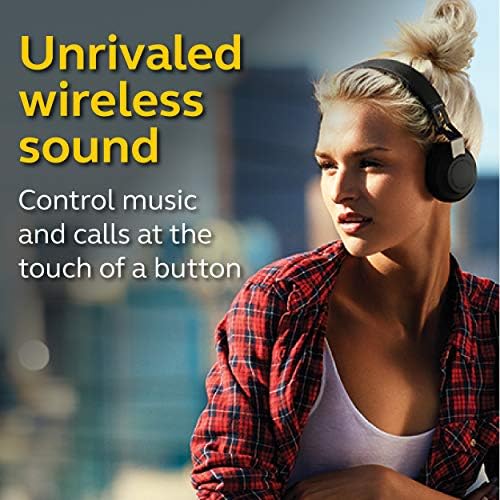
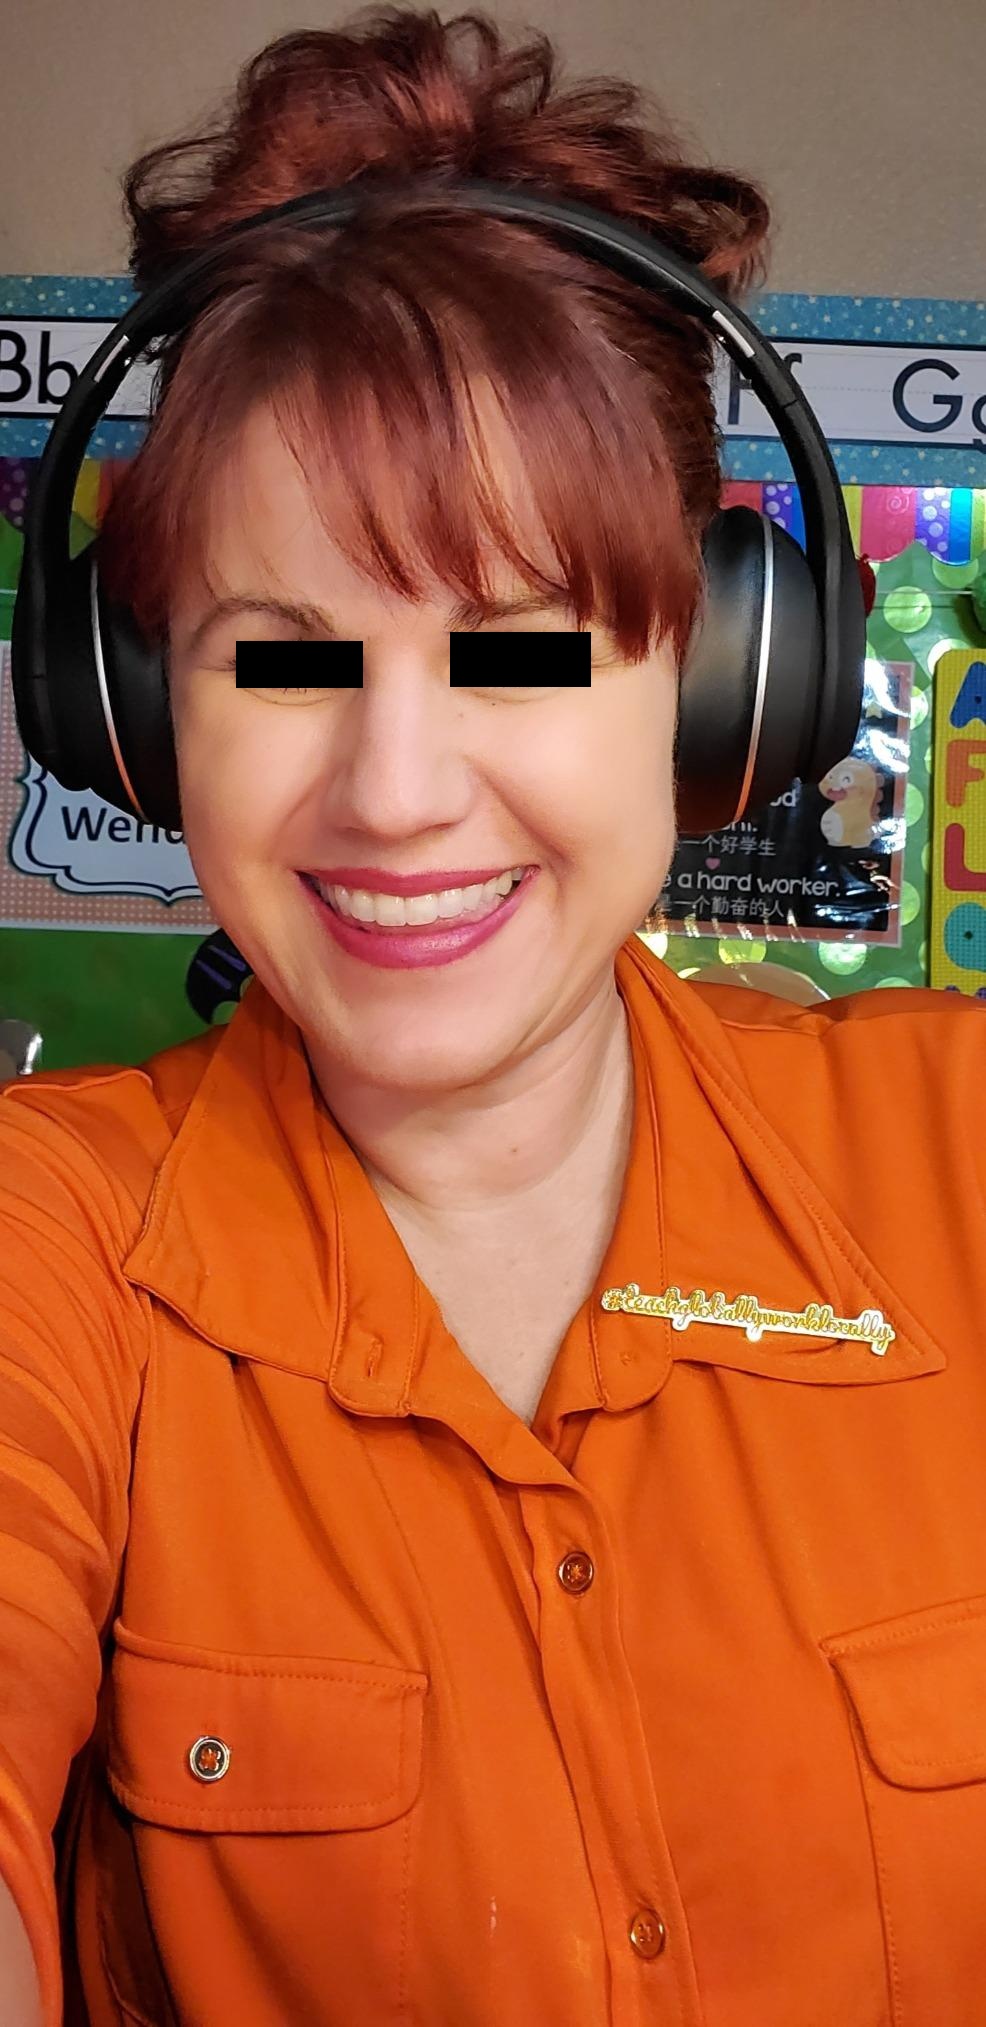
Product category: headphones
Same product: no